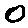
Label: 0